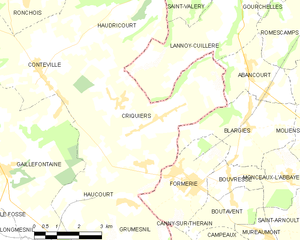
Carte des communes françaises Criquiers